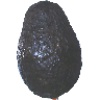
Label: avocado